Estació del Nord (Barcelona)

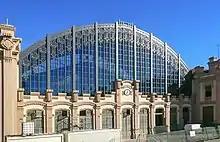
The facade, with sports hall behind

In 1878, the railway from Zaragoza was absorbed into the "Compañía de los Caminos de Hierro del Norte de España", at which point the station adopted its current name. Between 1910 and 1915, the station was extended, with the construction of large train shed. Across the end of this train shed and facing the "Plaça d'André Malraux", a new facade was constructed to a design by Demetri Ribes, comprising an enclosed glass arch flanked by wings with elements of Catalan Modernism and Vienna Secession styles.